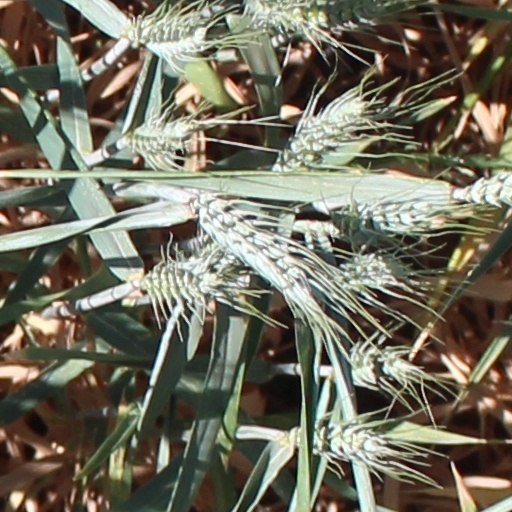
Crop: wheat